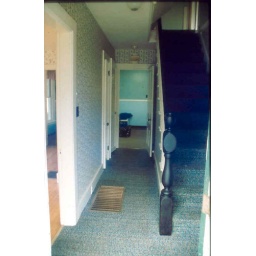
Walk straight ahead to the kitchen. I made that door dissappear - it was where the stove was going in the redesigned kitchen.